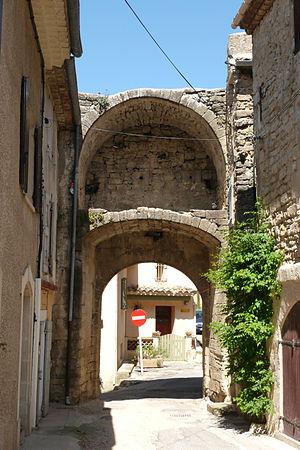
Enceinte médiévale de Cucuron (Vaucluse, France).
Cucuron est une commune française située dans le département de Vaucluse, en région Provence-Alpes-Côte d'Azur.